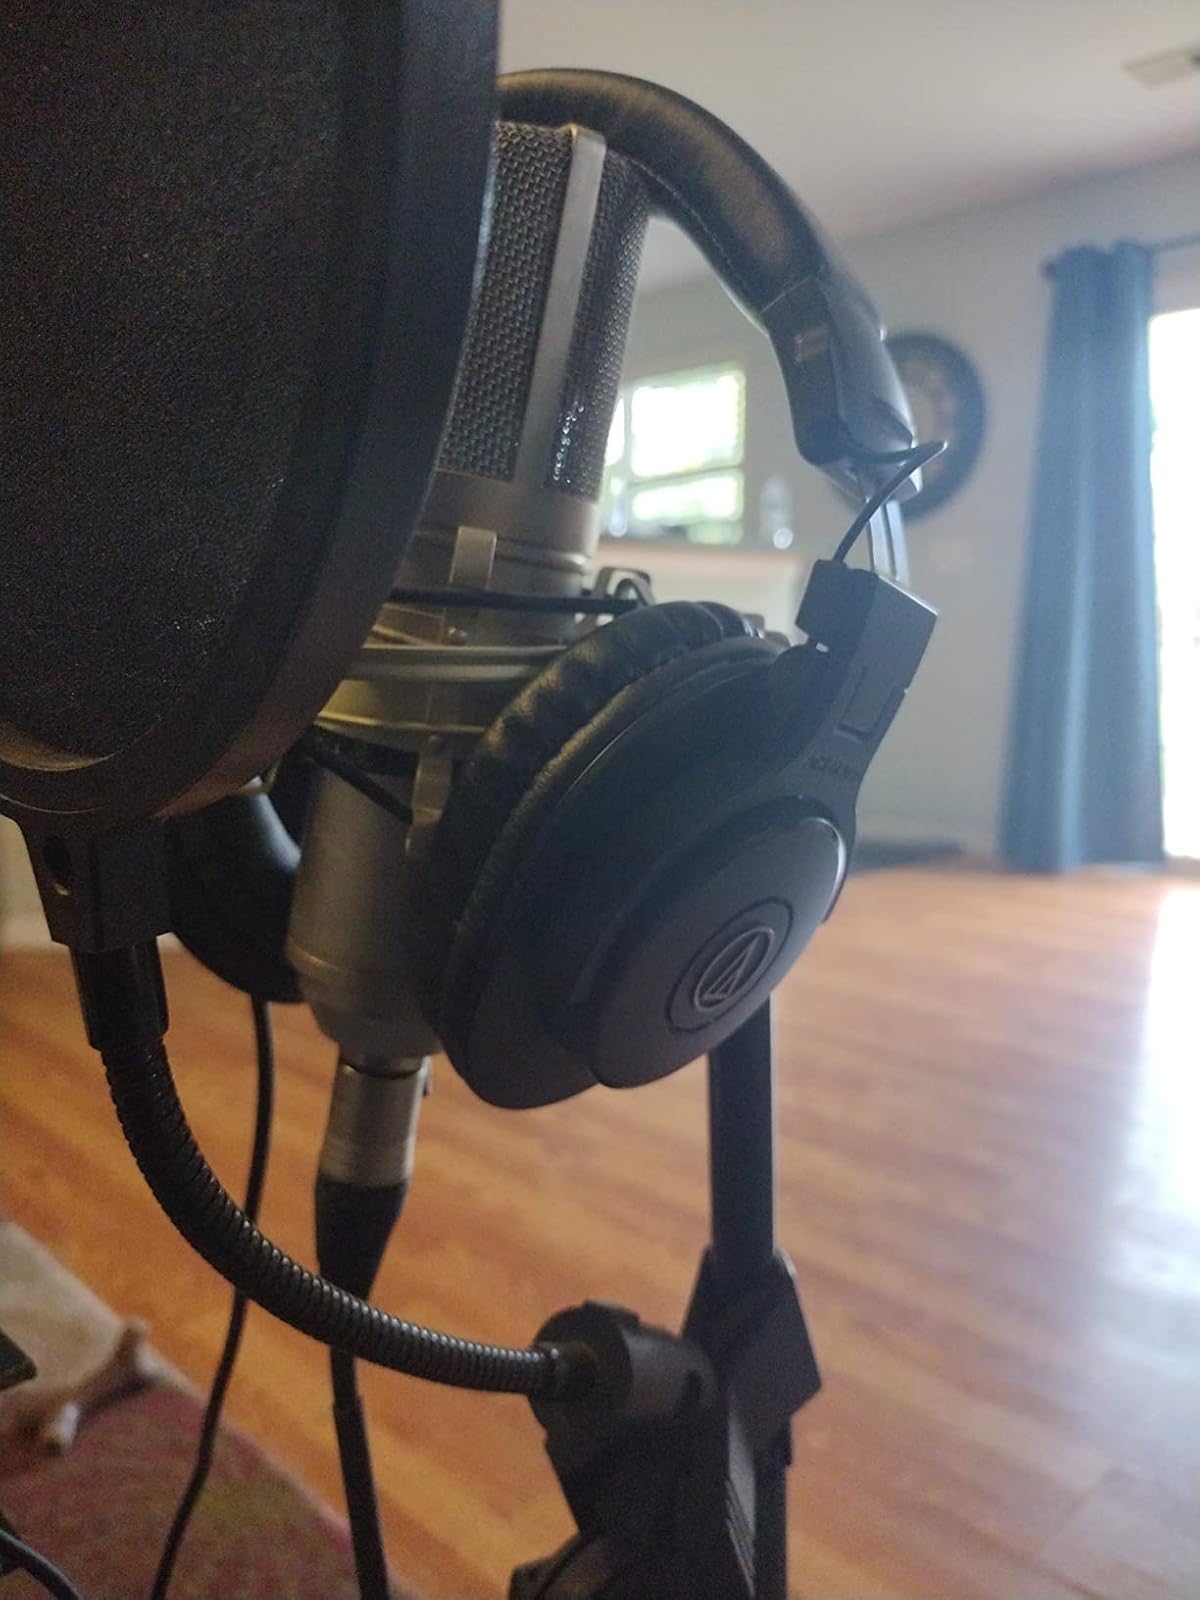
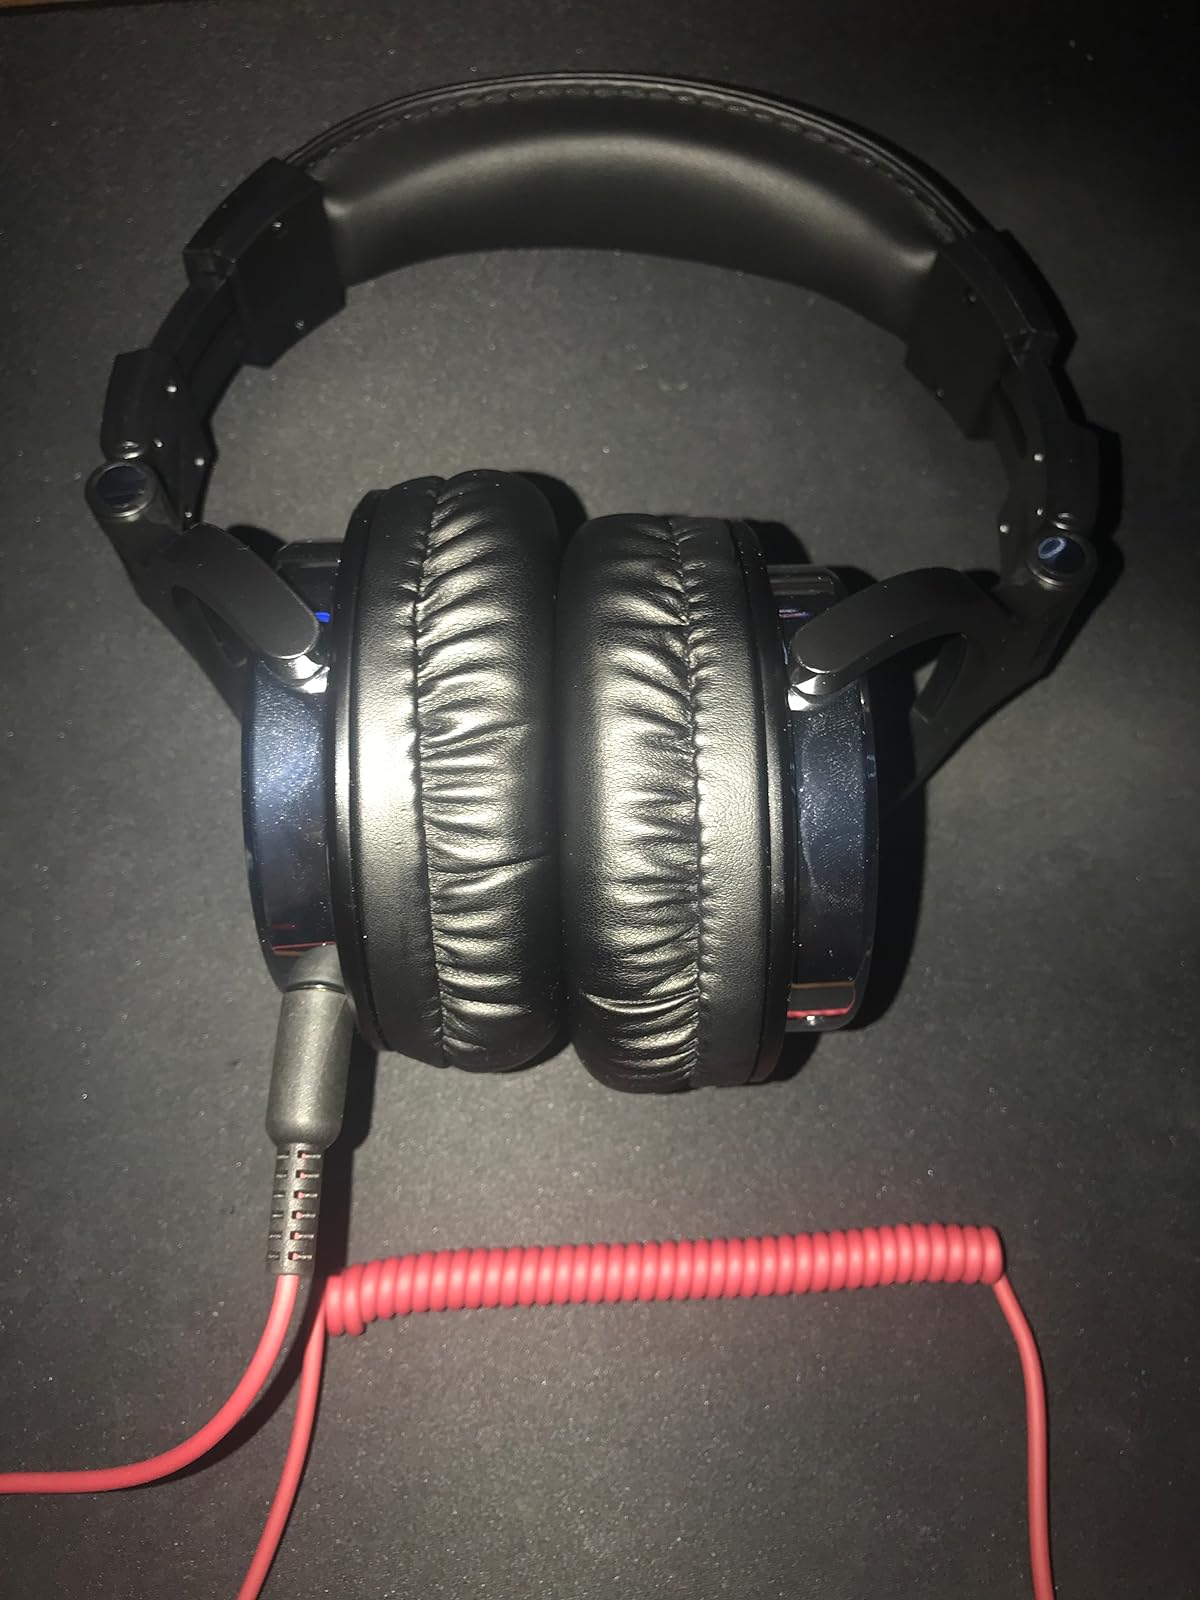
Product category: headphones
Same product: no